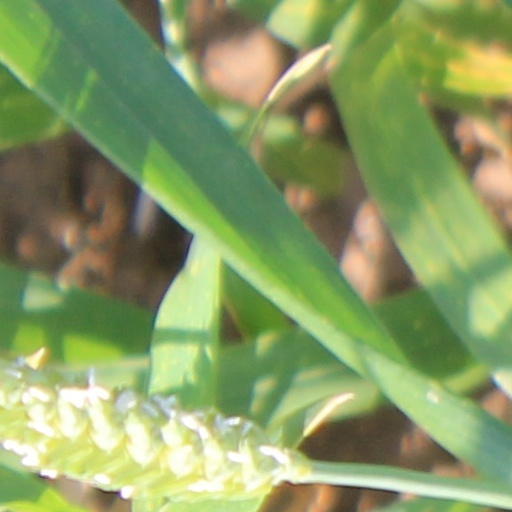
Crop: wheat